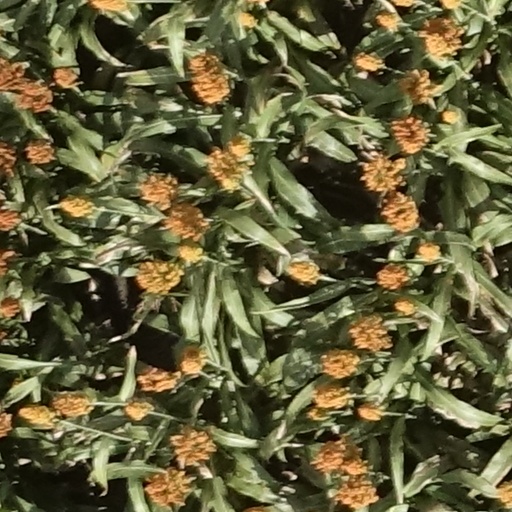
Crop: sorghum